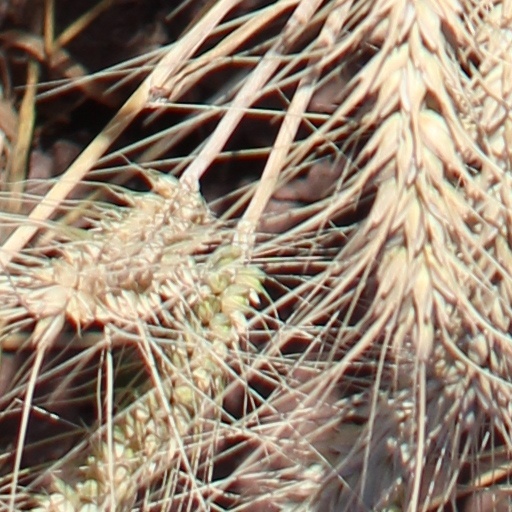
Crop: wheat